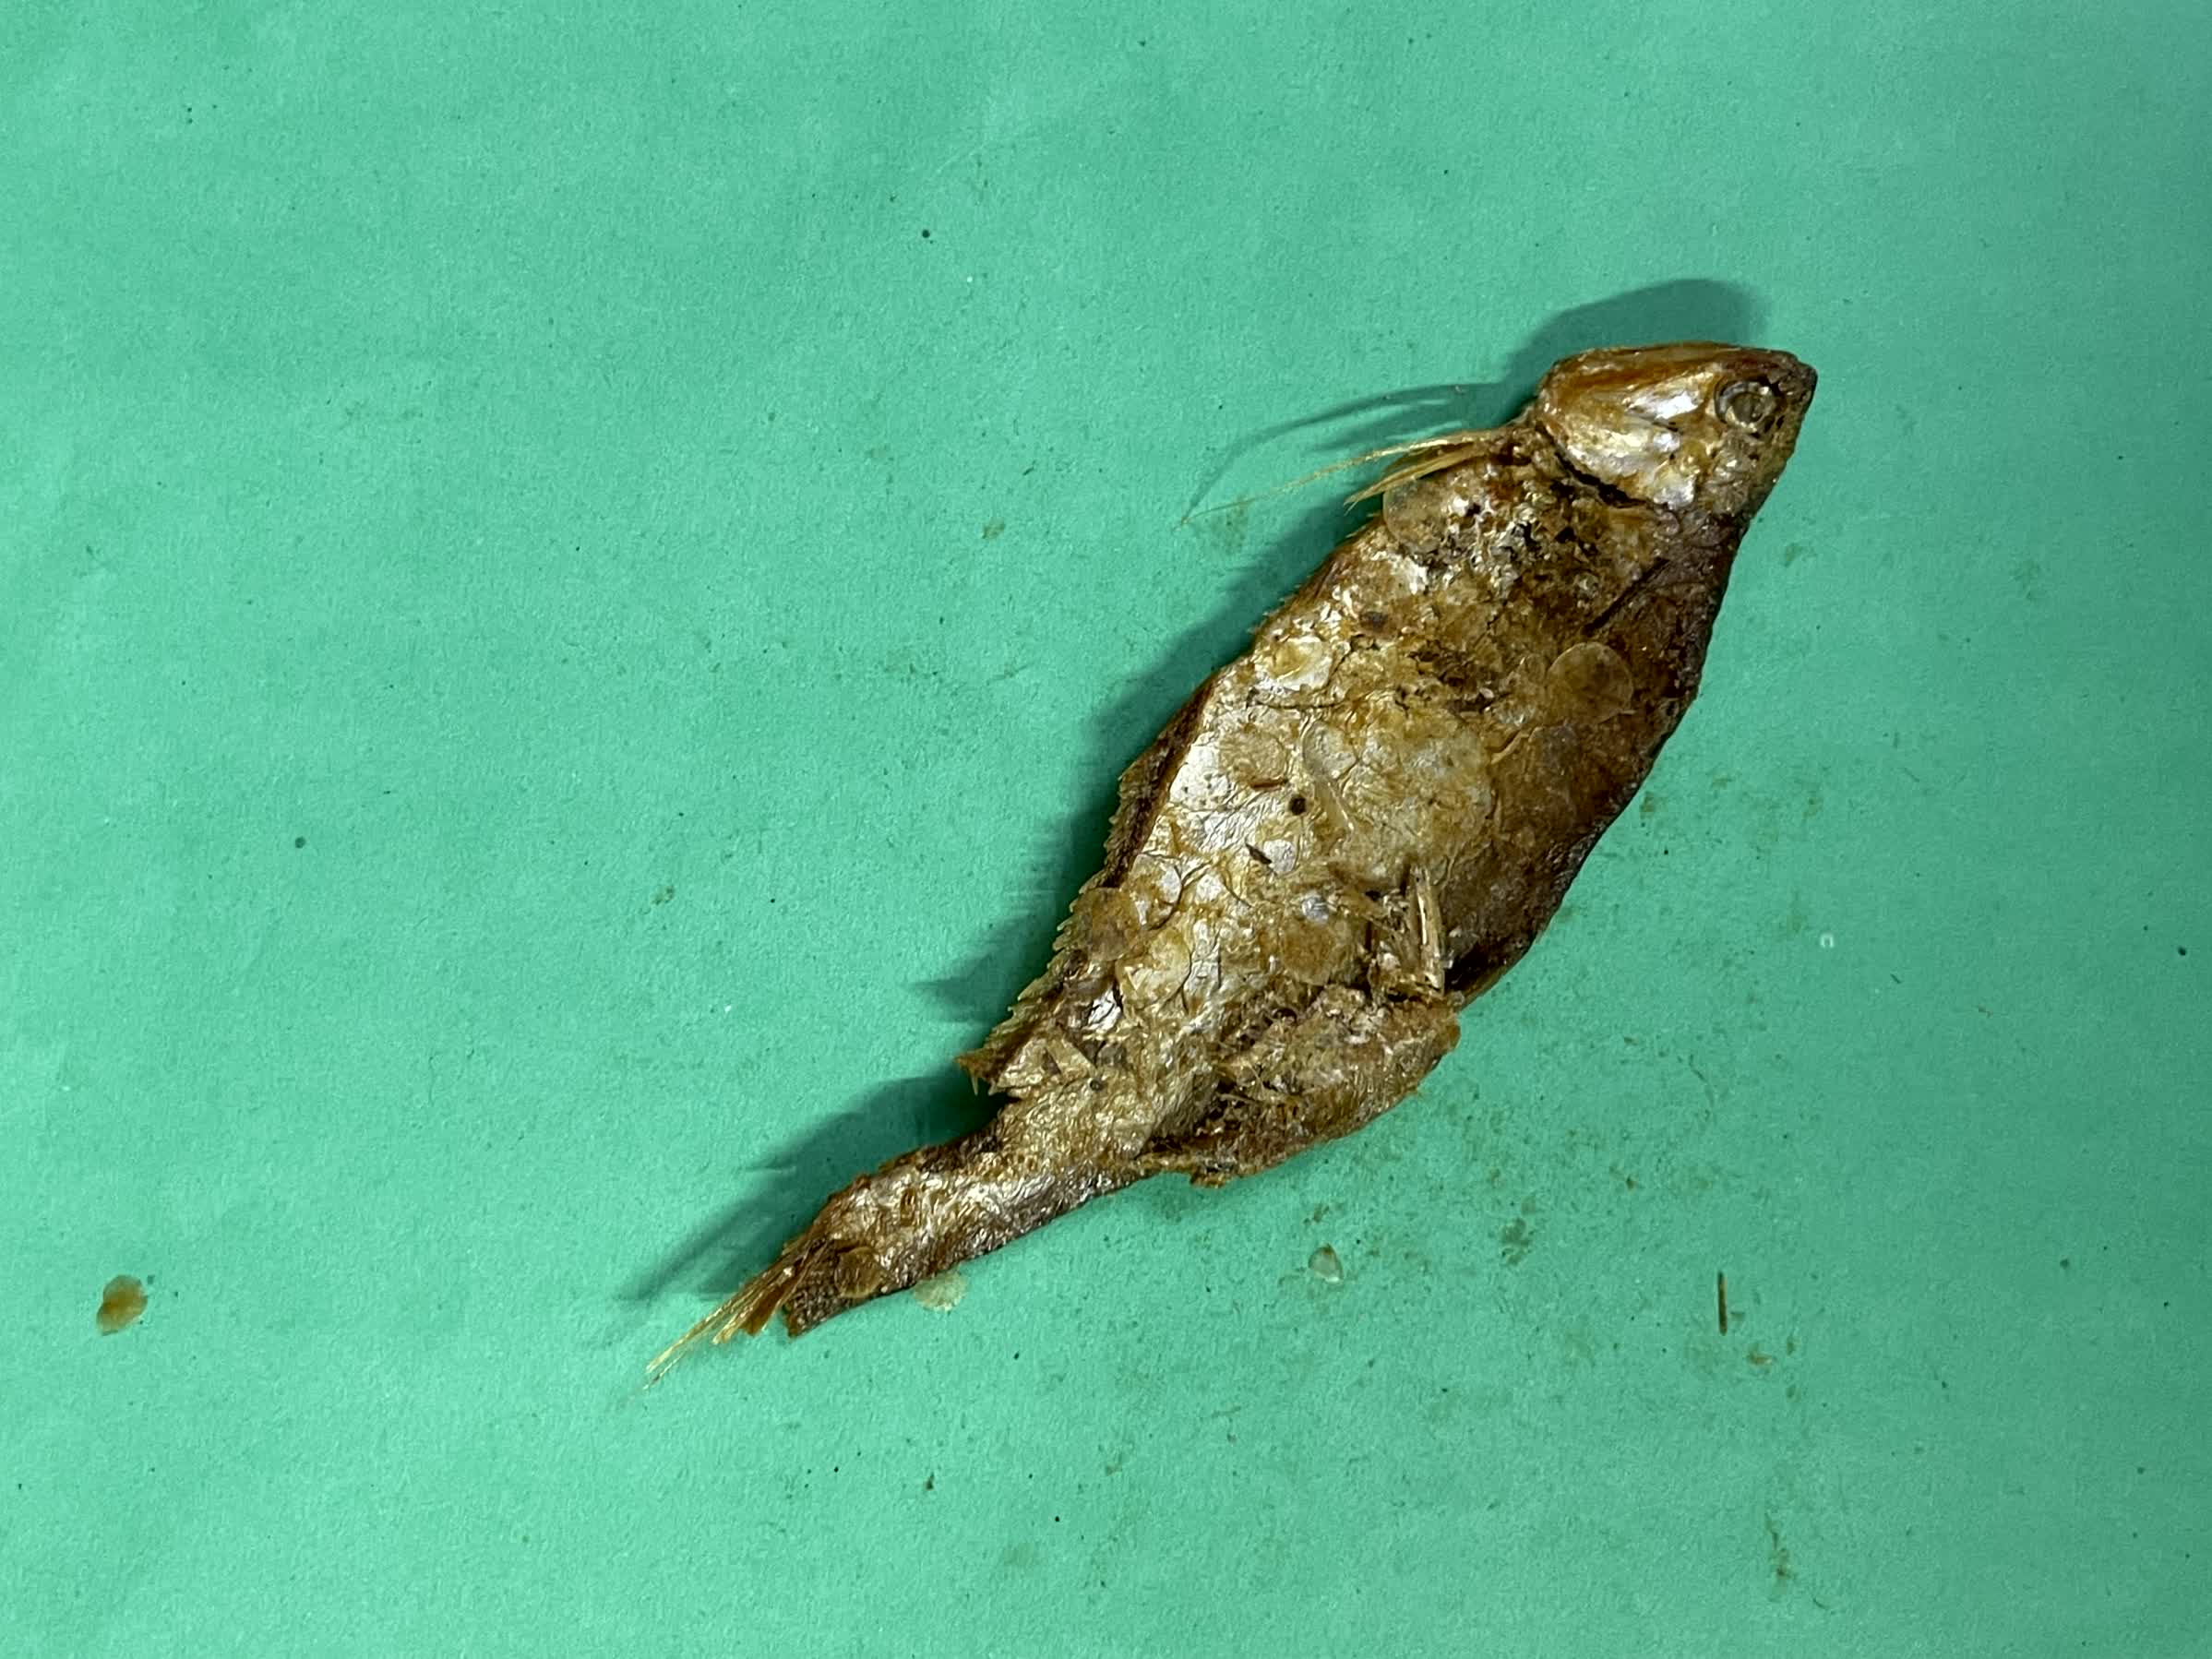
Species: Bashpata